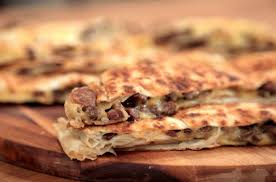
Yemek: gozleme